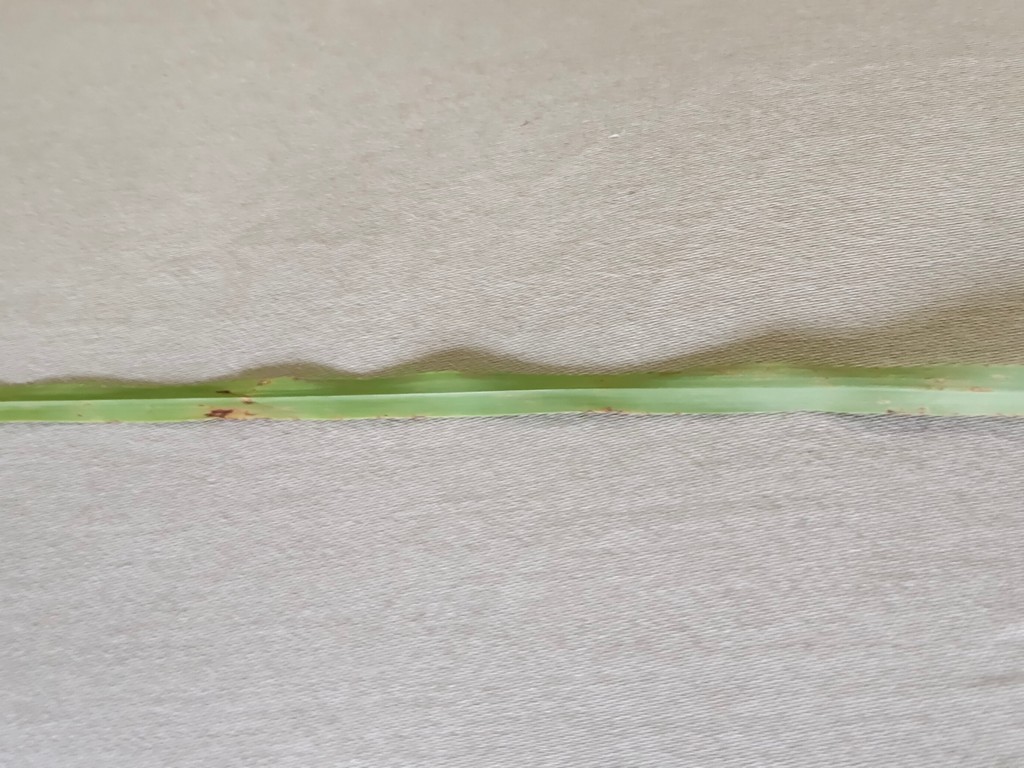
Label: Unhealthy